ZIS-101

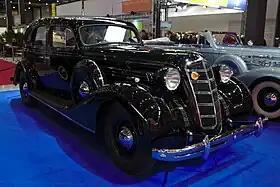

The ZIS-101 was a limousine produced by the Soviet car manufacturer "Zavod Imeni Stalina" from 1936 to 1941. Its chassis was reverse-engineered from a Buick 33-90, except for the front suspension, engine, exhaust and battery carried over from 1933 experimental limousine L-1, itself an unlicensed Buick 32-90 copy, but the body was designed by Budd Company for $1,500,000 while the stamps were made by Hamilton Foundry & Machine Company for another $500,000. It was equipped with an straight-eight OHV engine (a metric copy of Buick 345) producing up to and giving a top speed of . The car was fitted with a 3-speed manual gearbox.